Charites

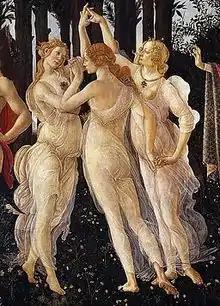
The Three Graces, from Sandro Botticelli's painting "Primavera" in the Uffizi Gallery.

In Greek mythology, the Charites, singular Charis, also called the Graces, are goddesses who personify beauty and grace. According to Hesiod, the Charites were Aglaea, Euphrosyne, and Thalia, who were the daughters of Zeus and Eurynome, the daughter of Oceanus. However in other accounts, their names, number and parentage varied. In Roman mythology they were known as the Gratiae. Hesiod has Aglaea as the wife of Hephaestus, and in the "Iliad" Hera promises to give a Charis named Pasithea to Hypnos as bride. Otherwise they have little independent mythology, usually described as attending various gods and goddesses, especially Aphrodite.